Ottoman Cyprus

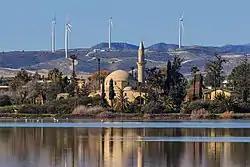
The Hala Sultan Tekke, built in 1817, was one of many landmarks constructed by the Ottoman Turks in Cyprus.

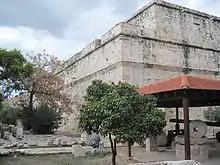
The Limassol Medieval Castle was rebuilt in 1590 by the Ottomans.

Many Greek Cypriots supported the Greek independence effort that began in 1821, leading to severe reprisals by the Ottoman Empire. On 15 October 1821, a massive Turkish mob seized and hanged an archbishop, five bishops, thirty six ecclesiastics, and hanged most of the Greek Cypriots in Larnaca and the other towns. In April 1822, Egyptian soldiers were sent to Cyprus to replace Ottomans and by September 1822, sixty-two Cypriot villages and hamlets had entirely disappeared.